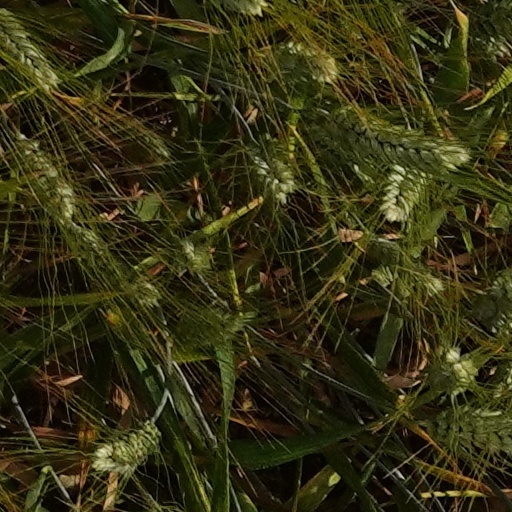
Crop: wheat